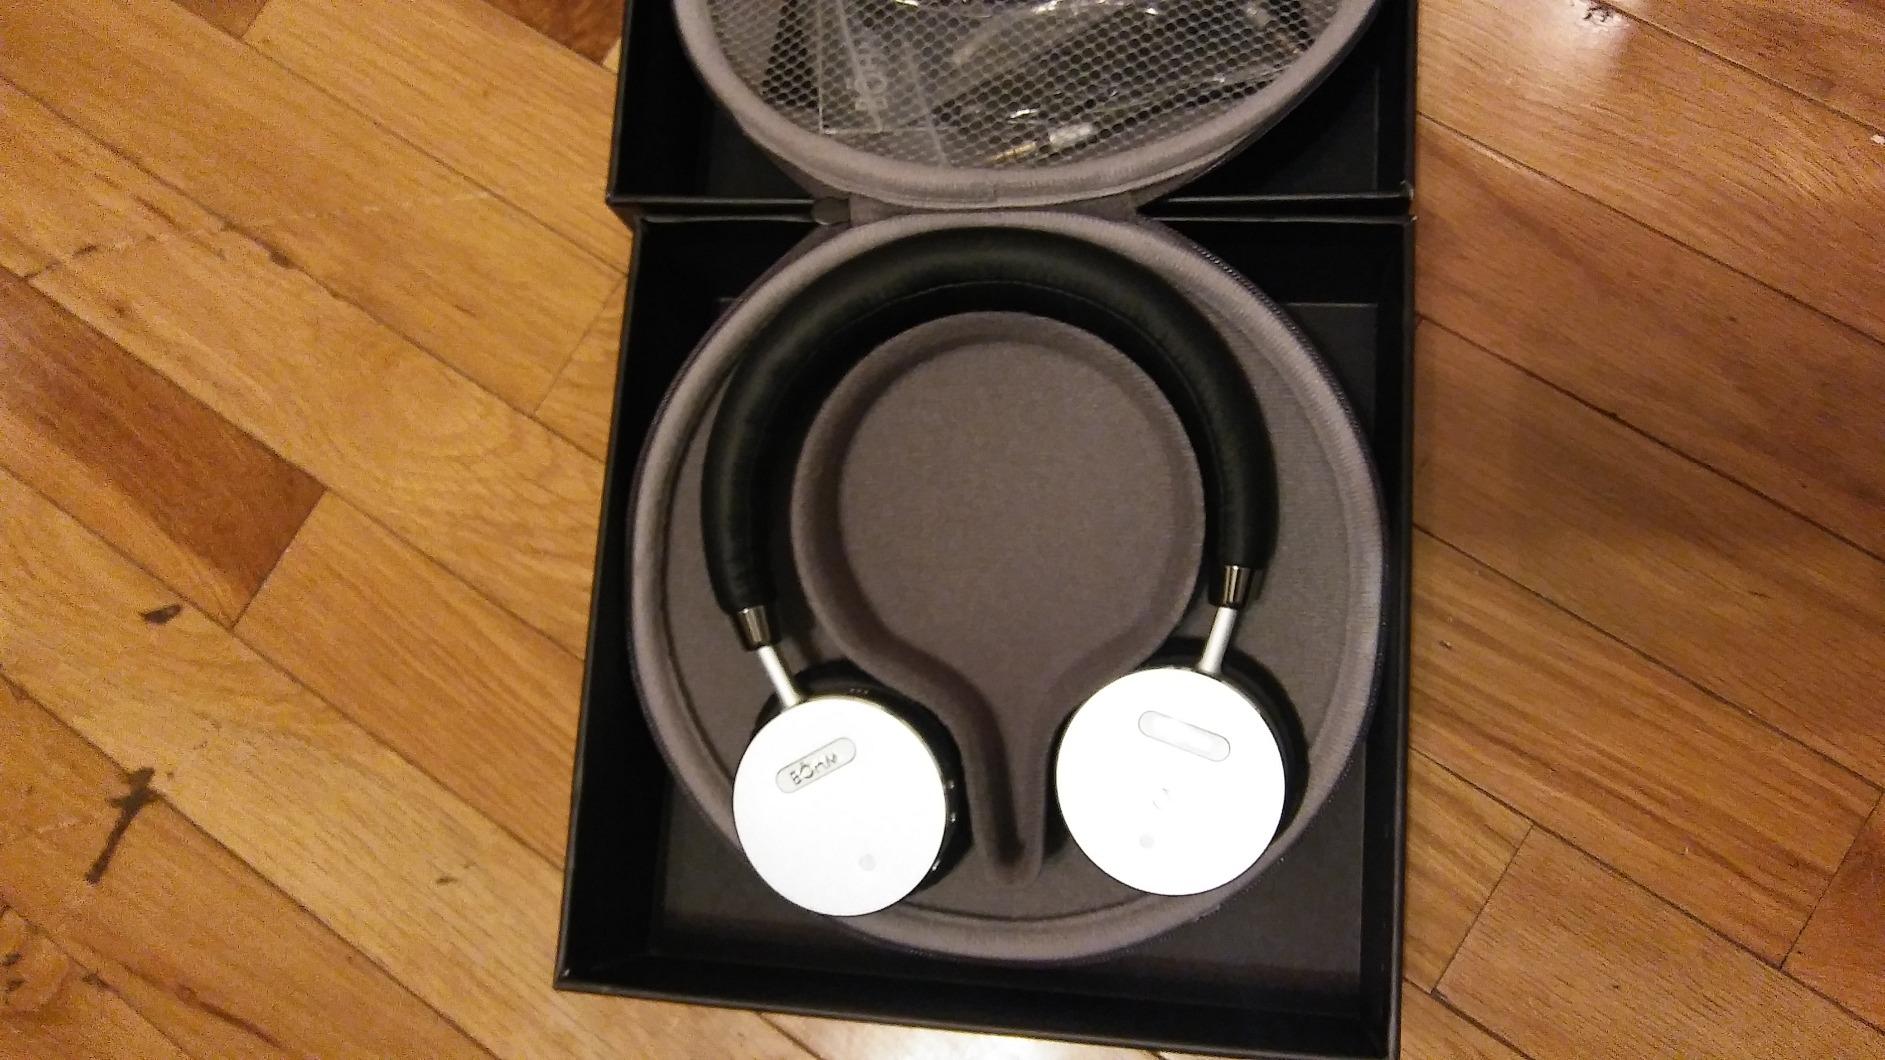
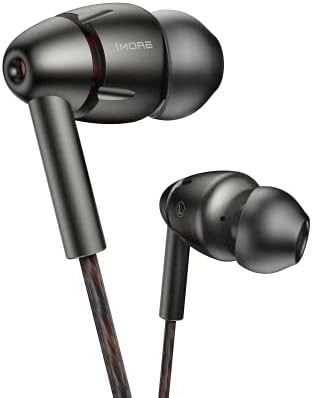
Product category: headphones
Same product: no